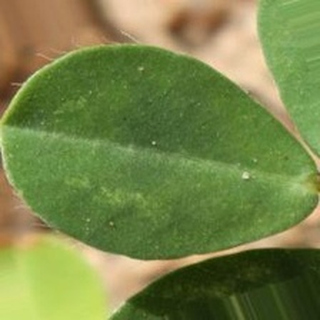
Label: healthy_groundnut